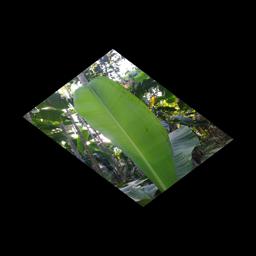
Label: JAHAJI LEAF